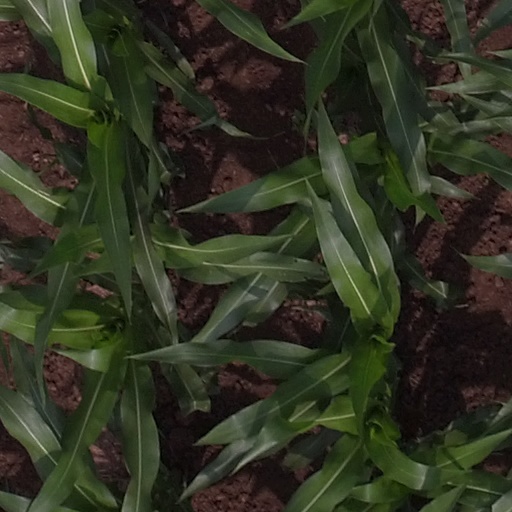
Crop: maize; corn